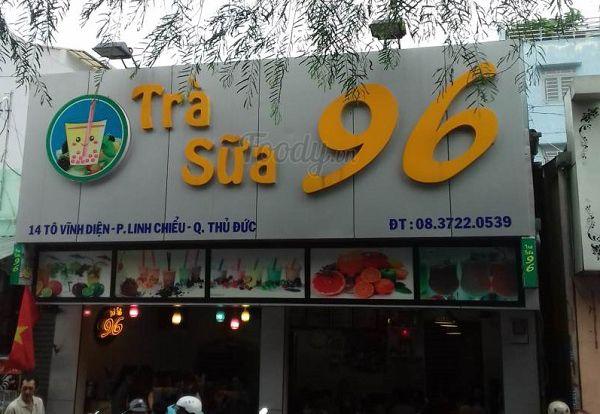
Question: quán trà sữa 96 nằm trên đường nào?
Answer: tô vĩnh diện